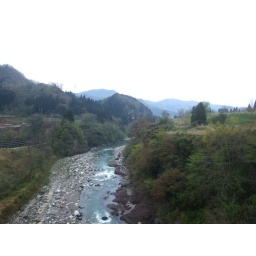
A river winds its way out of the mountains near Tateyama.